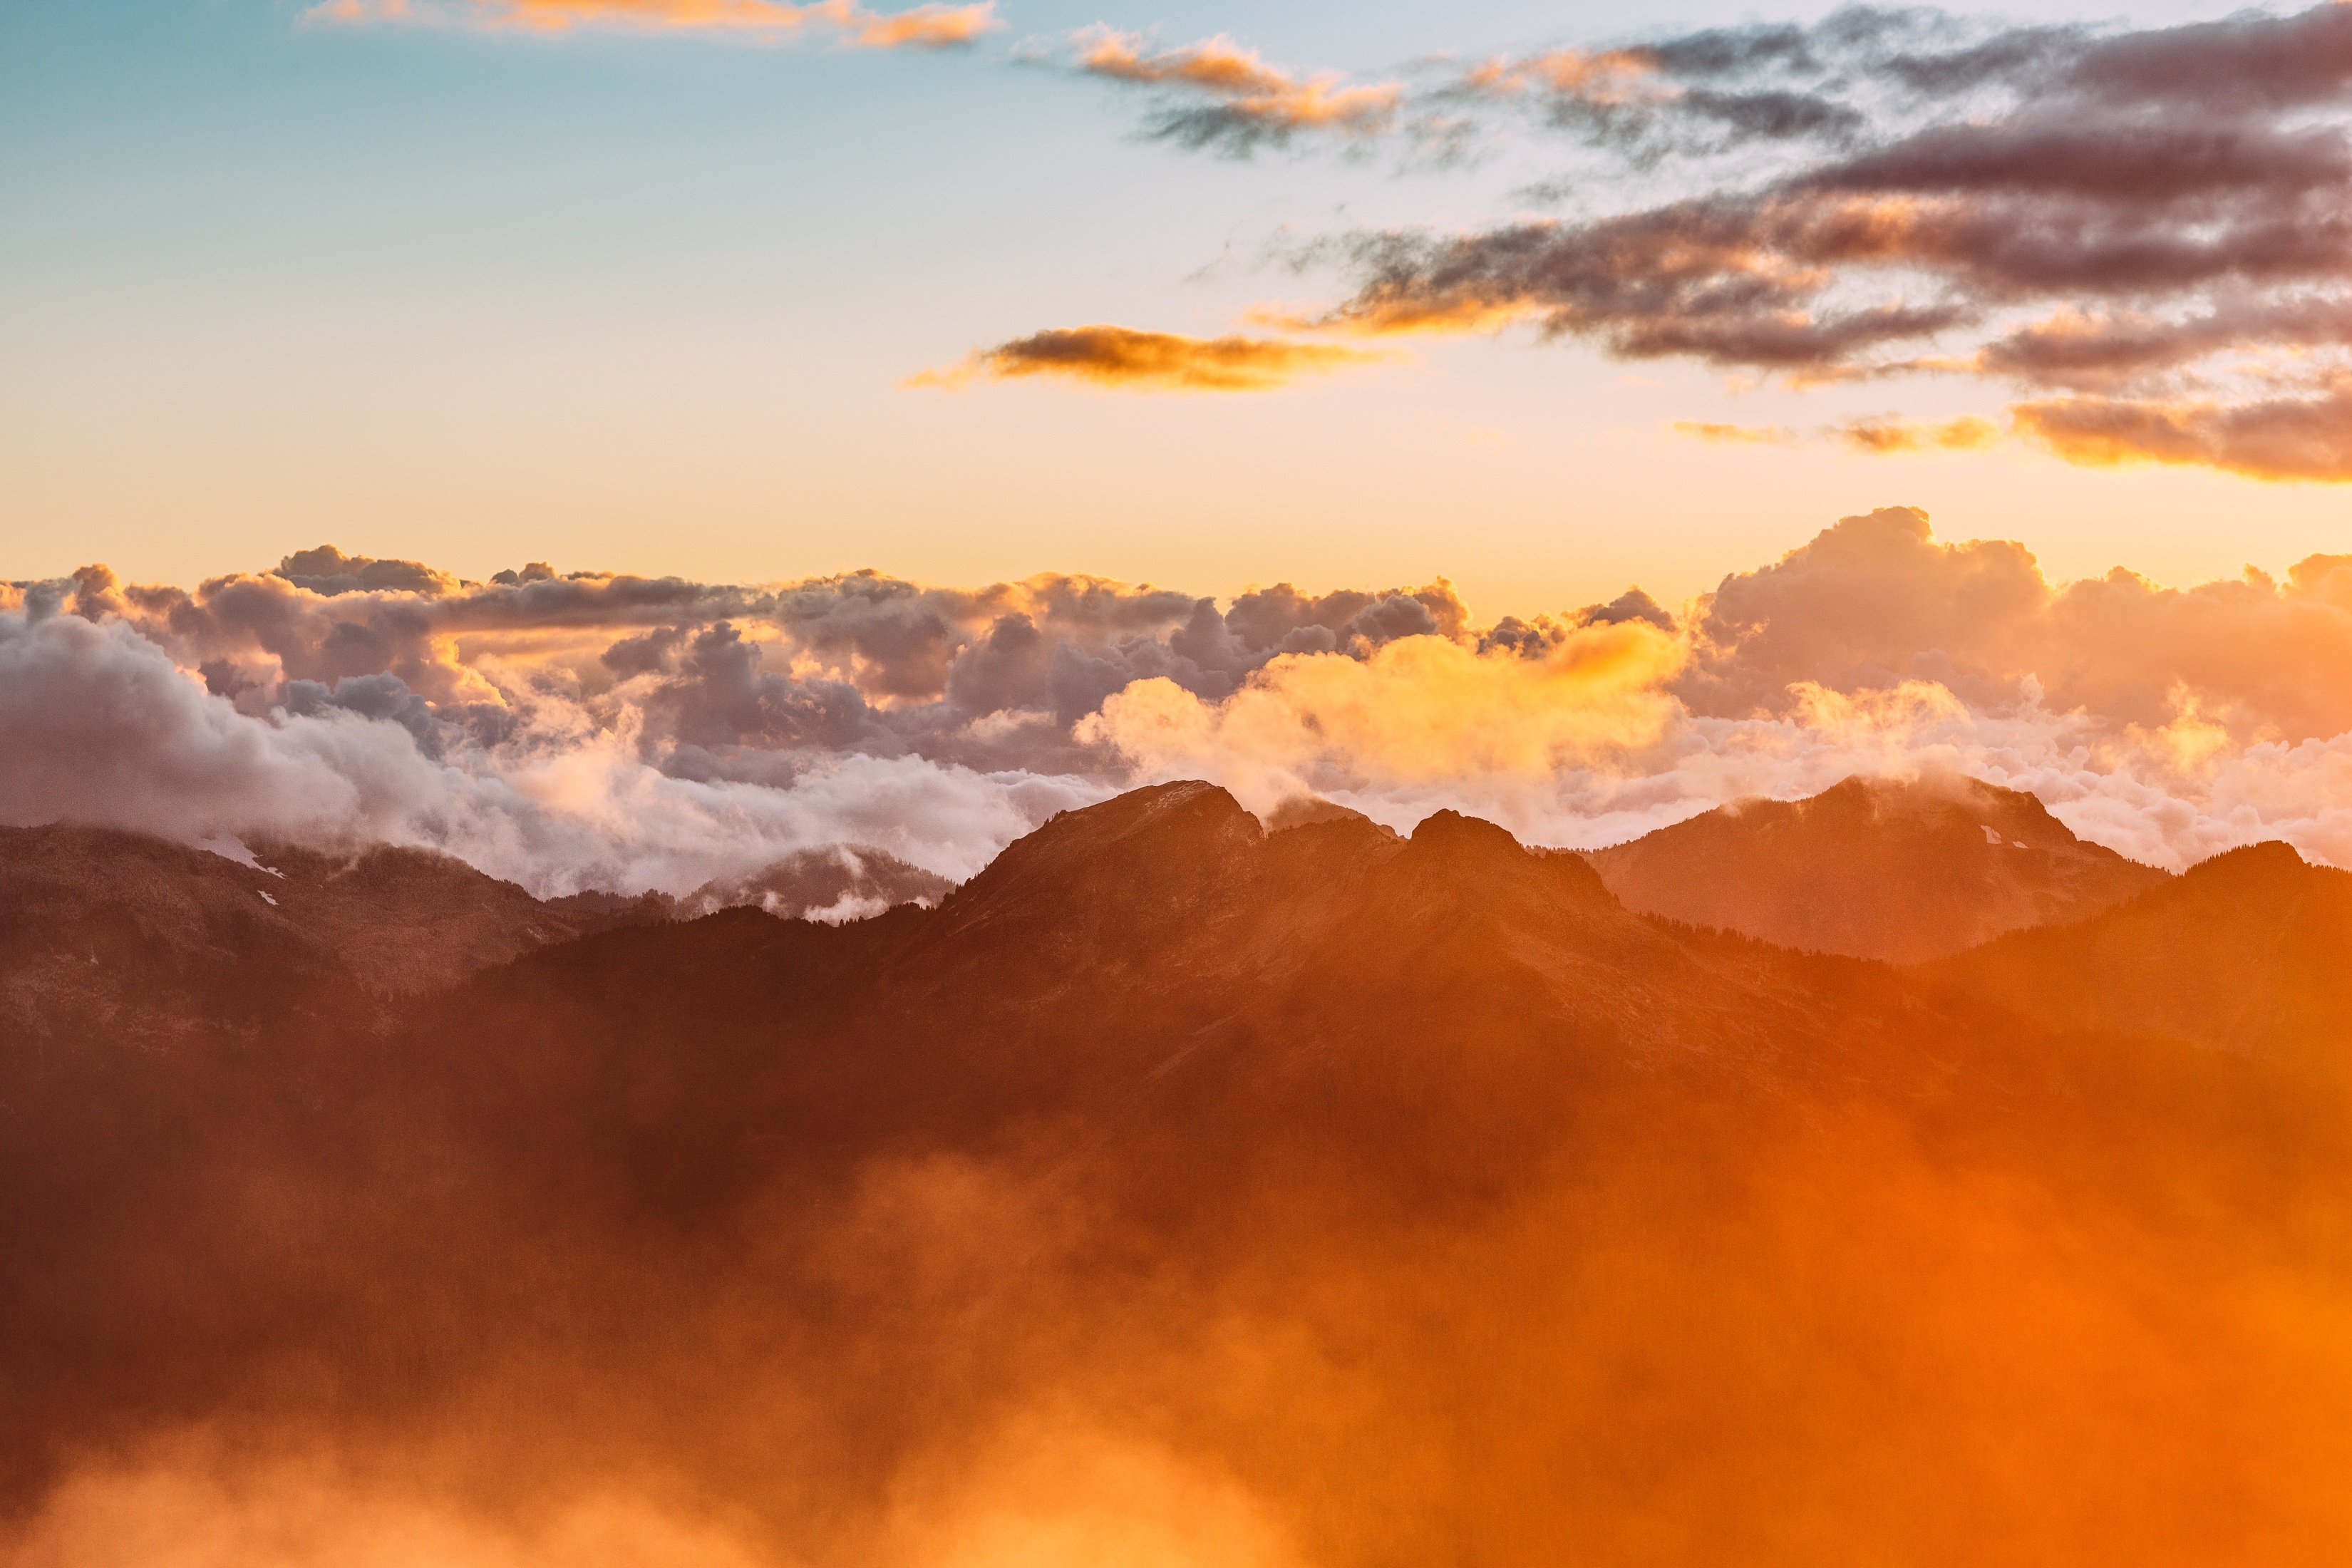
landscape, horizon, mountain, cloud, sky, sunrise, sunset, mist, sunlight, morning, hill, dawn, atmosphere, mountain range, dusk, evening, plain, plateau, afterglow, meteorological phenomenon, atmospheric phenomenon, mountainous landforms, red sky at morning